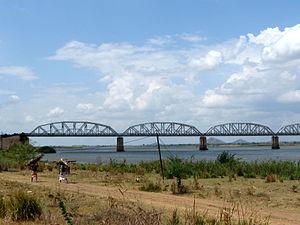
Le Pont Dona Ana enjambe le Zambèze entre les villes de Vila de Sena et Mutarara, au Mozambique, reliant les deux parties du pays. C'est, à l'origine, un pont ferroviaire sur la ligne reliant le Malawi et les mines de charbon de Moatize, au Mozambique, avec le port de Beira.
Cette liste de ponts du Mozambique a pour vocation de présenter une liste de ponts remarquables du Mozambique, tant par leurs caractéristiques dimensionnelles, que par leur intérêt architectural ou historique.